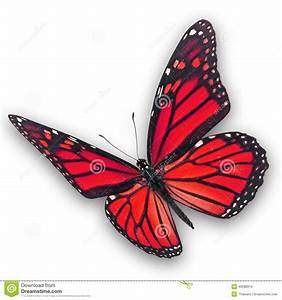
Label: farfalla